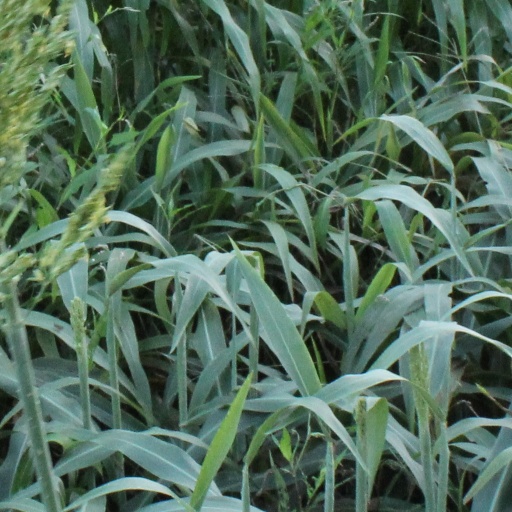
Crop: sorghum